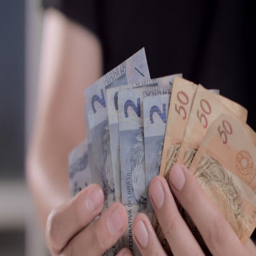
a man is telling some of banknotes to pay their bills of the month